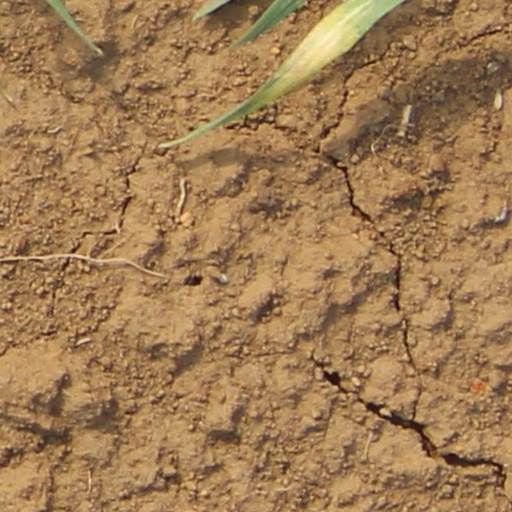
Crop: wheat